Clara Vogedes

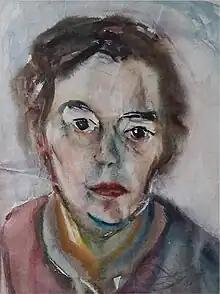
Self-portrait by Clara Vogedes

Clara Vogedes née Homscheidt (1892–1983) was a German painter.